Pollibetta

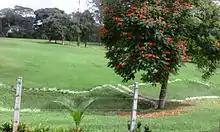
Golf course at Pollibetta

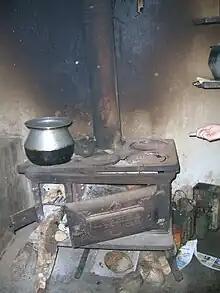
Old fashioned Spencer woodstove in a British building in Pollibetta

Pollibetta is a small beautiful town in the southern part of Kodagu District. This town comes under Virajapet Talukh. located between Gonikoppal,Siddapura and Ammathi towns. The distance to Gonikoppa is 9.4 kilometers, the distance to Ammathi is 8.8 km, the distance to Siddapura is 11 kilometers and distance to Virajpet is 27.8 km.